Thomas Cheney

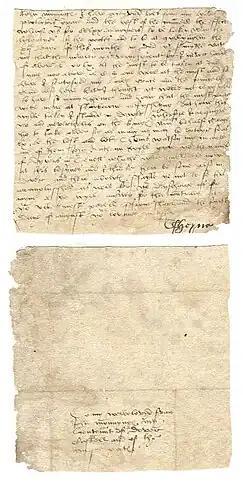
Letter from Sir Thomas Cheyne to John Monynge [Monyn], dated at Shurland, 1 August [1547–1549]. The letter relates to orders from the Lord Protector, Edward Seymour, Duke of Somerset, regent for the boy king, Edward VI. It announces the despatch of letters by which the Duke has directed that 270 mariners be engaged for the royal service, within the liberties of the Cinque Ports, who are to be at Gillingham by the 12th of the month. To Cheyne, this number seems excessive, because he has never raised more than 50 or 60 at a time, and there are evidently not enough men at Sturbourne available. Monyn is directed to raise 60 men at the very least. He says that John Anthony can give him the names of some mariners available in Thanet, and Cheyne thinks that some can be found at Dover.

Sir Thomas Cheney (or Cheyne) ( – 16 December 1558) of the Blackfriars, City of London and Shurland, Isle of Sheppey, Kent, was an English administrator and diplomat, Lord Warden of the Cinque Ports in south-east England from 1536 until his death.